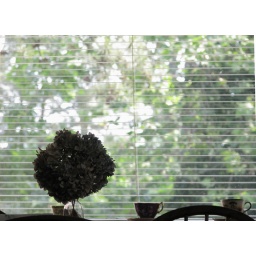
Dried hydrangea flowers in front of a big window lined with tea cups.